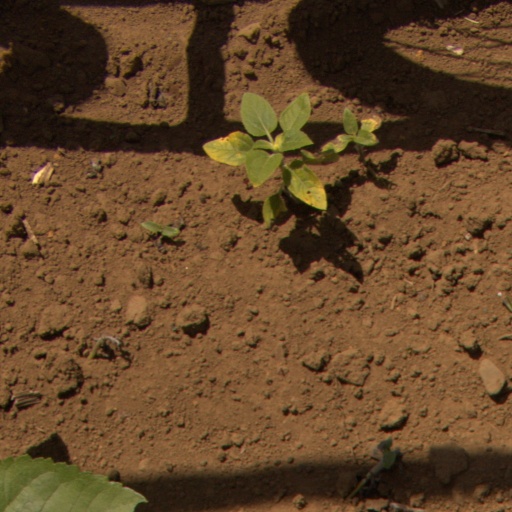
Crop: Jerusalem artichoke